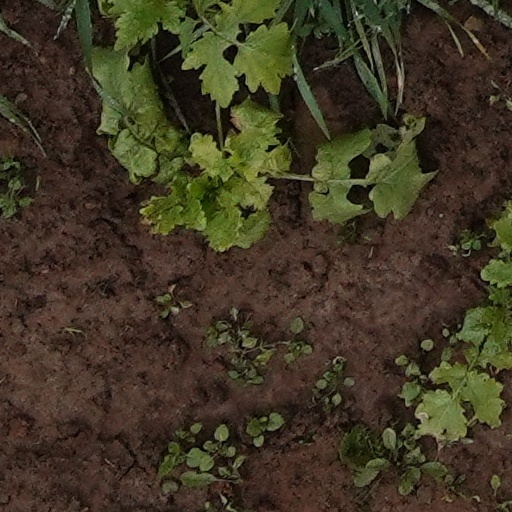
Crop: wheat